COVID-19 pandemic in New Zealand

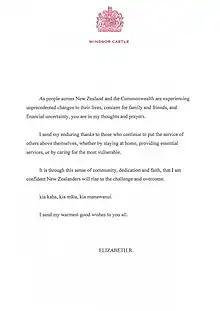
The Queen's message to New Zealanders, stating that she is confident Kiwis will "rise to the challenge and overcome" the coronavirus pandemic.

The New Zealand Government responded to the global COVID-19 pandemic by establishing a National Health Coordination Centre (NHCC). In early February 2020, the Government barred entry to most travellers from China in response to the global COVID-19 pandemic that originated Wuhan. In addition, the Government sponsored several repatriation flights for returning citizens, residents, and their family members, beginning with Wuhan in February 2020.